Motor vehicle exception

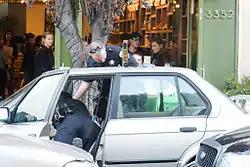
San Francisco Police searching a vehicle after a stop in 2008.

The motor vehicle exception is a legal rule in the United States that modifies the normal probable cause requirement of the Fourth Amendment to the United States Constitution and, when applicable, allows a police officer to search a motor vehicle without a search warrant.